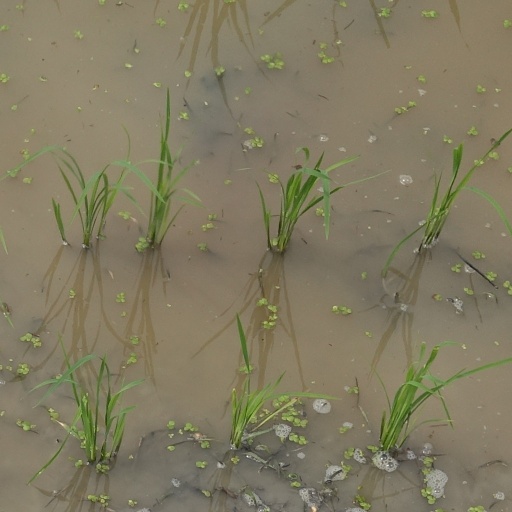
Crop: rice